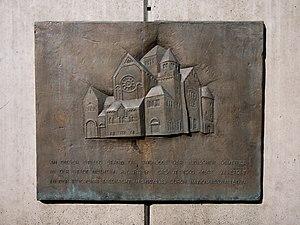
La synagogue de Mülheim, inaugurée en 1907, a été détruite en 1938 lors de la nuit de Cristal comme la plupart des autres lieux de culte juif en Allemagne.